Henry III of England

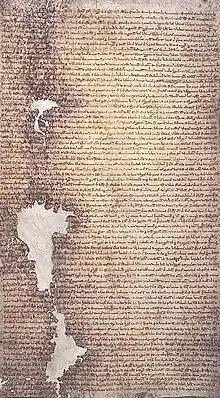
The Great Charter of 1225 at The National Archives, London

In 1241 the barons in Poitou, including Henry's step-father Hugh de Lusignan, rebelled against the rule of Louis of France. The rebels had counted on aid from Henry, but he lacked domestic support and was slow to mobilise an army, not arriving in France until the next summer. His campaign was hesitant and was further undermined by Hugh switching sides and returning to support Louis. On 21–22 July 1242 Henry's army was surrounded by the French at Taillebourg. Henry's brother Richard persuaded the French to delay their attack and the King took the opportunity to escape to Bordeaux.